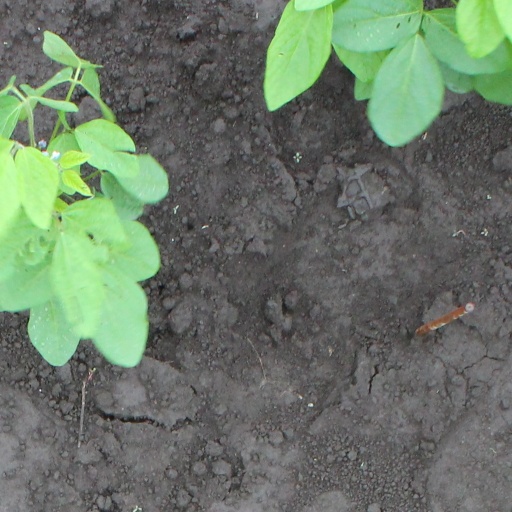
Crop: soybean